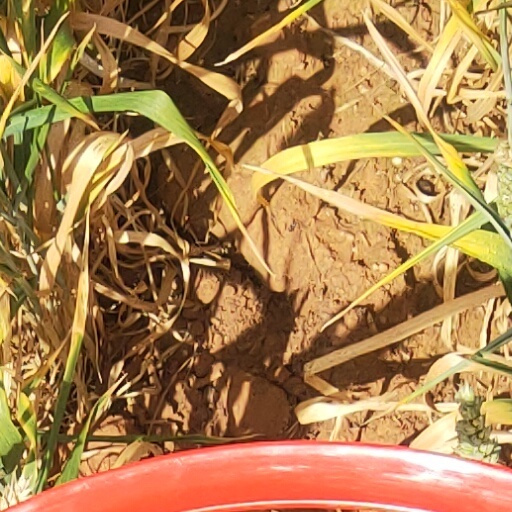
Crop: wheat